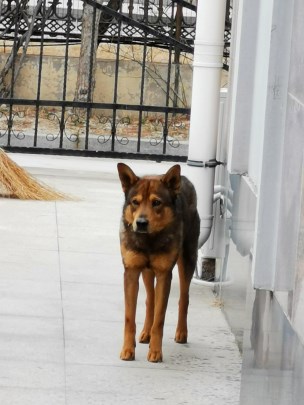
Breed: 3336-n000121-chinese_rural_dog